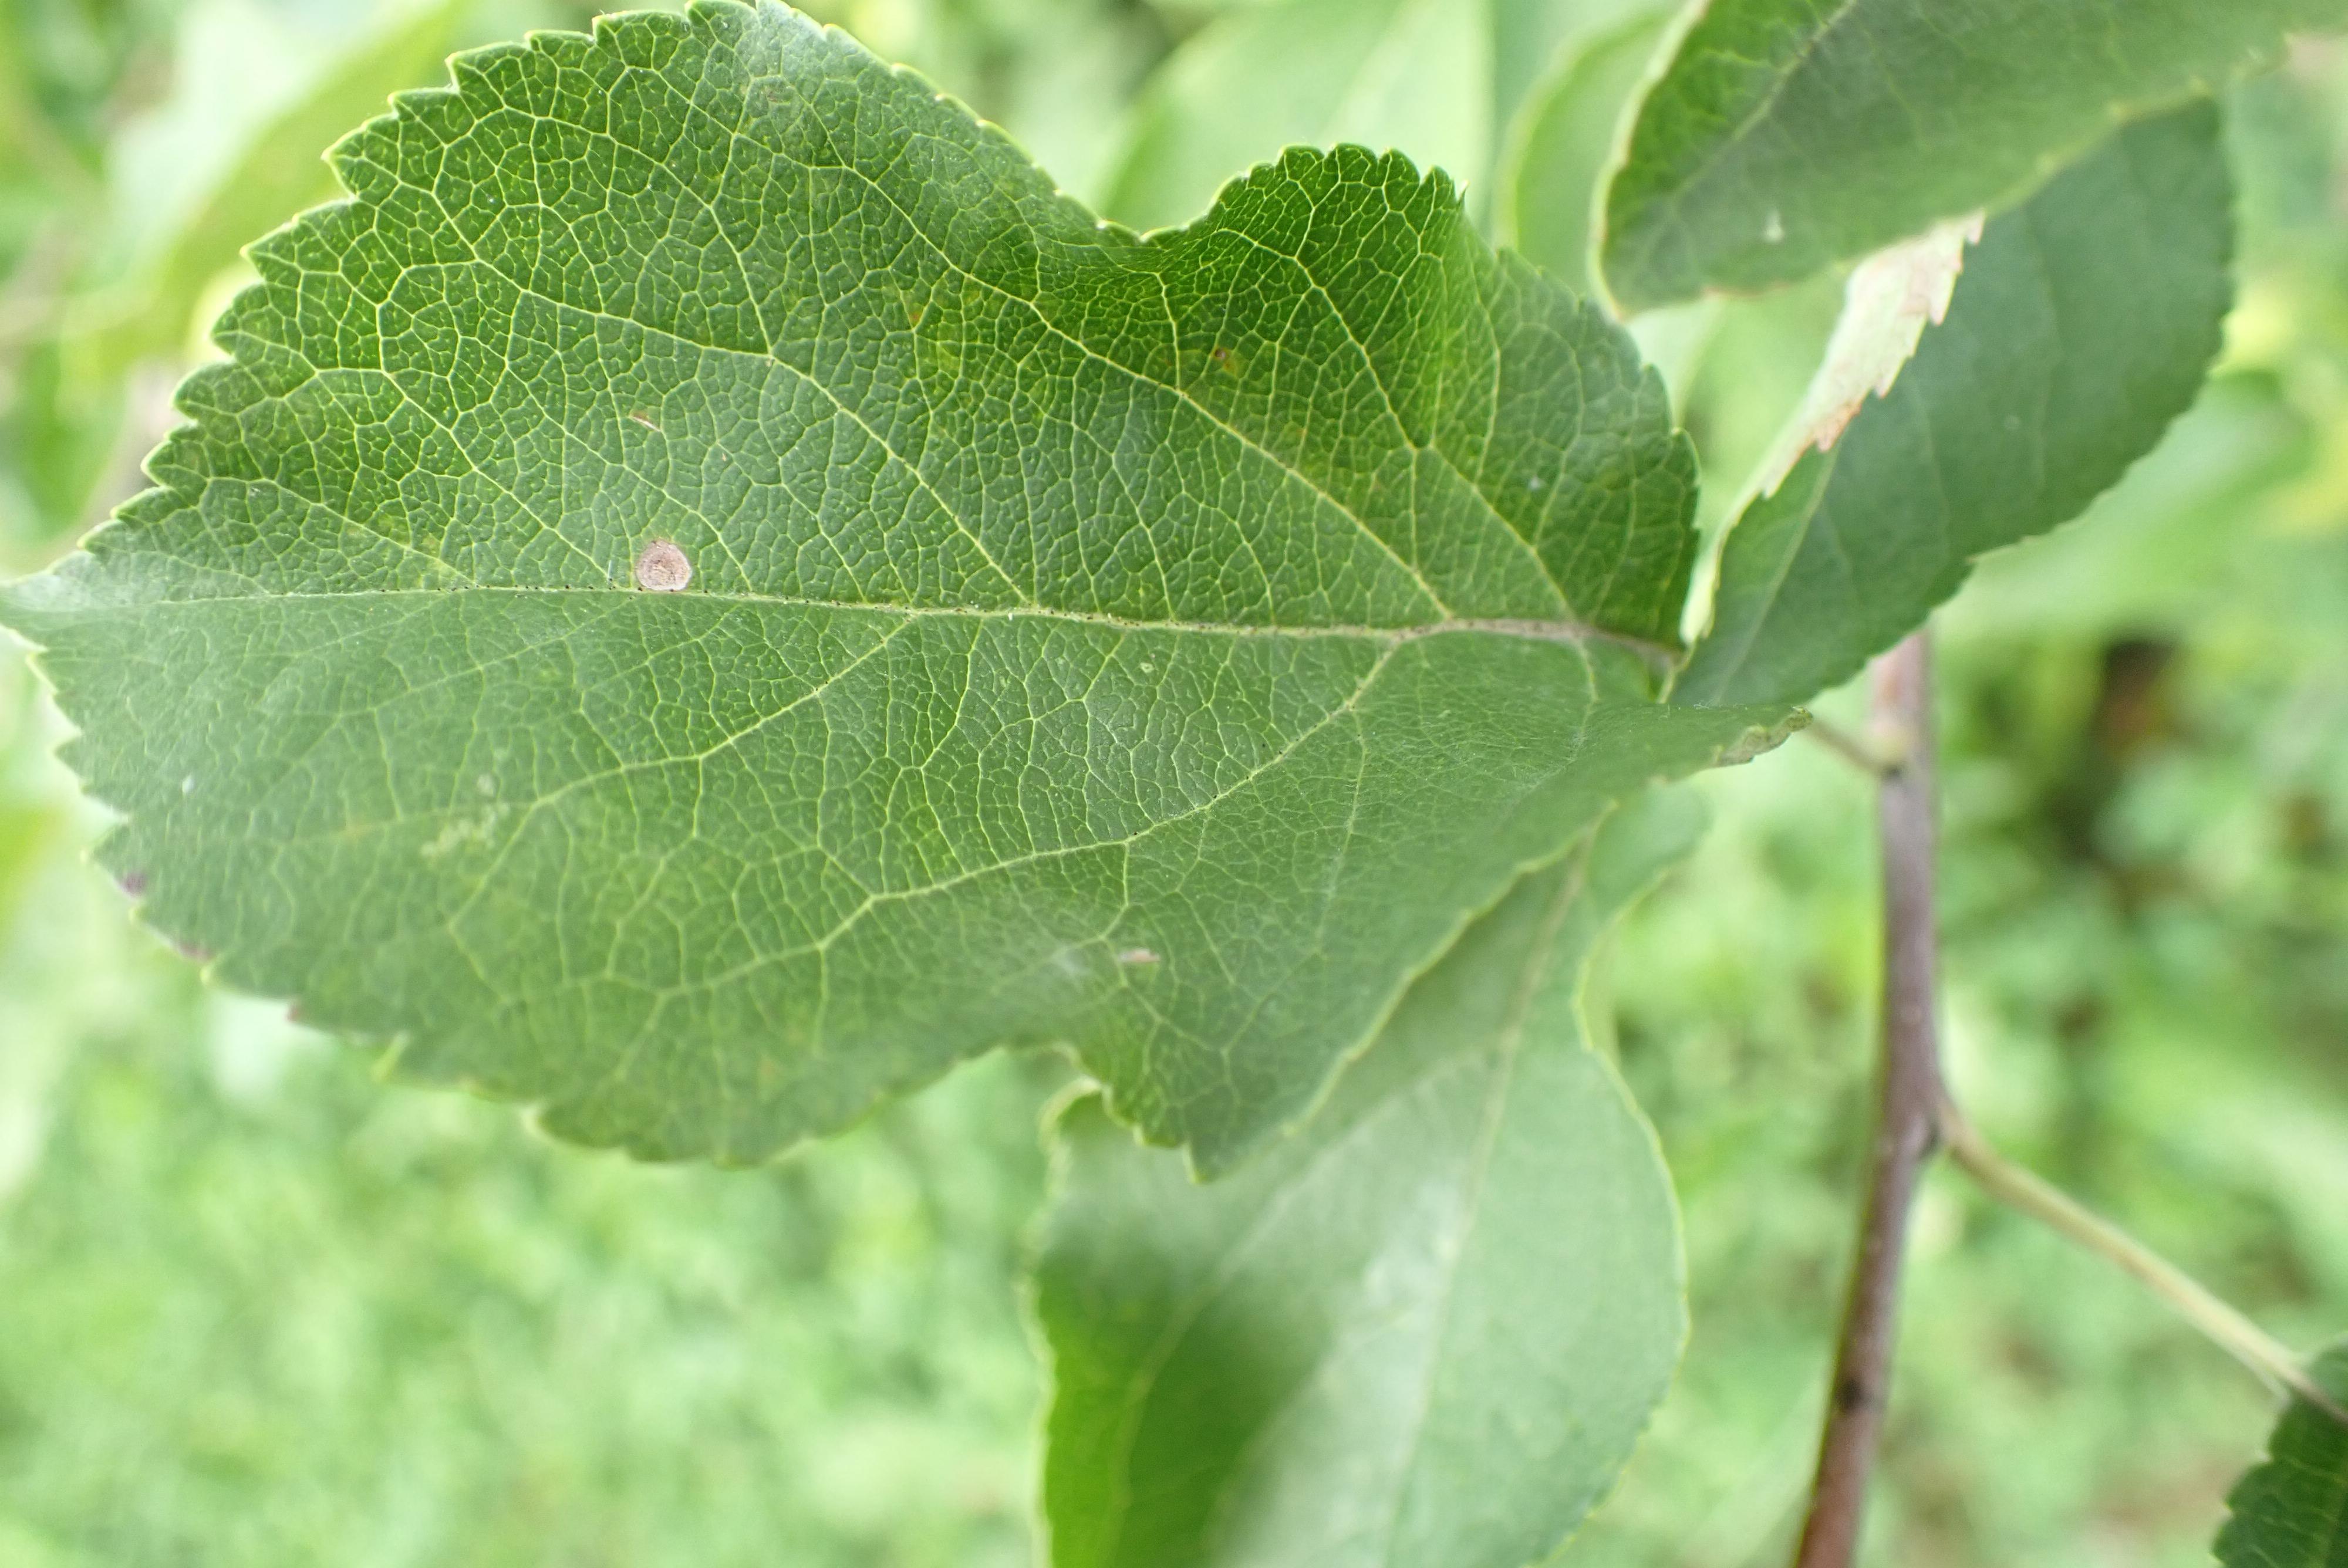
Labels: frog_eye_leaf_spot